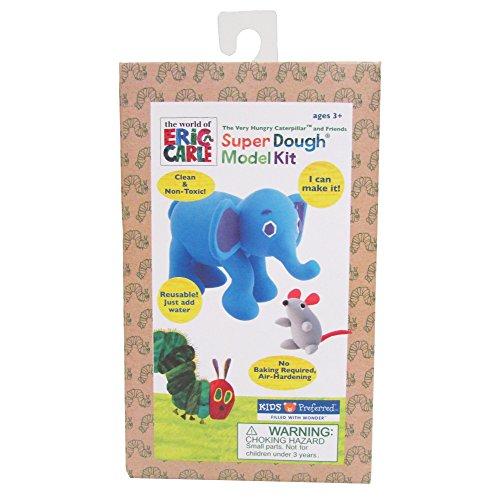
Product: Eric Carle The Very Hungry Caterpillar Elephant Super Dough Model Kit
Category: Toys & Games | Baby & Toddler Toys
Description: Great Condition.
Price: $6.15
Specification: ProductDimensions:1.9x4.2x7inches|ItemWeight:2.56ounces|ShippingWeight:3.2ounces(Viewshippingratesandpolicies)|DomesticShipping:ItemcanbeshippedwithinU.S.|InternationalShipping:ThisitemcanbeshippedtoselectcountriesoutsideoftheU.S.LearnMore|ASIN:B01AD1UQOU|Itemmodelnumber:55754|Manufacturerrecommendedage:36months-15years